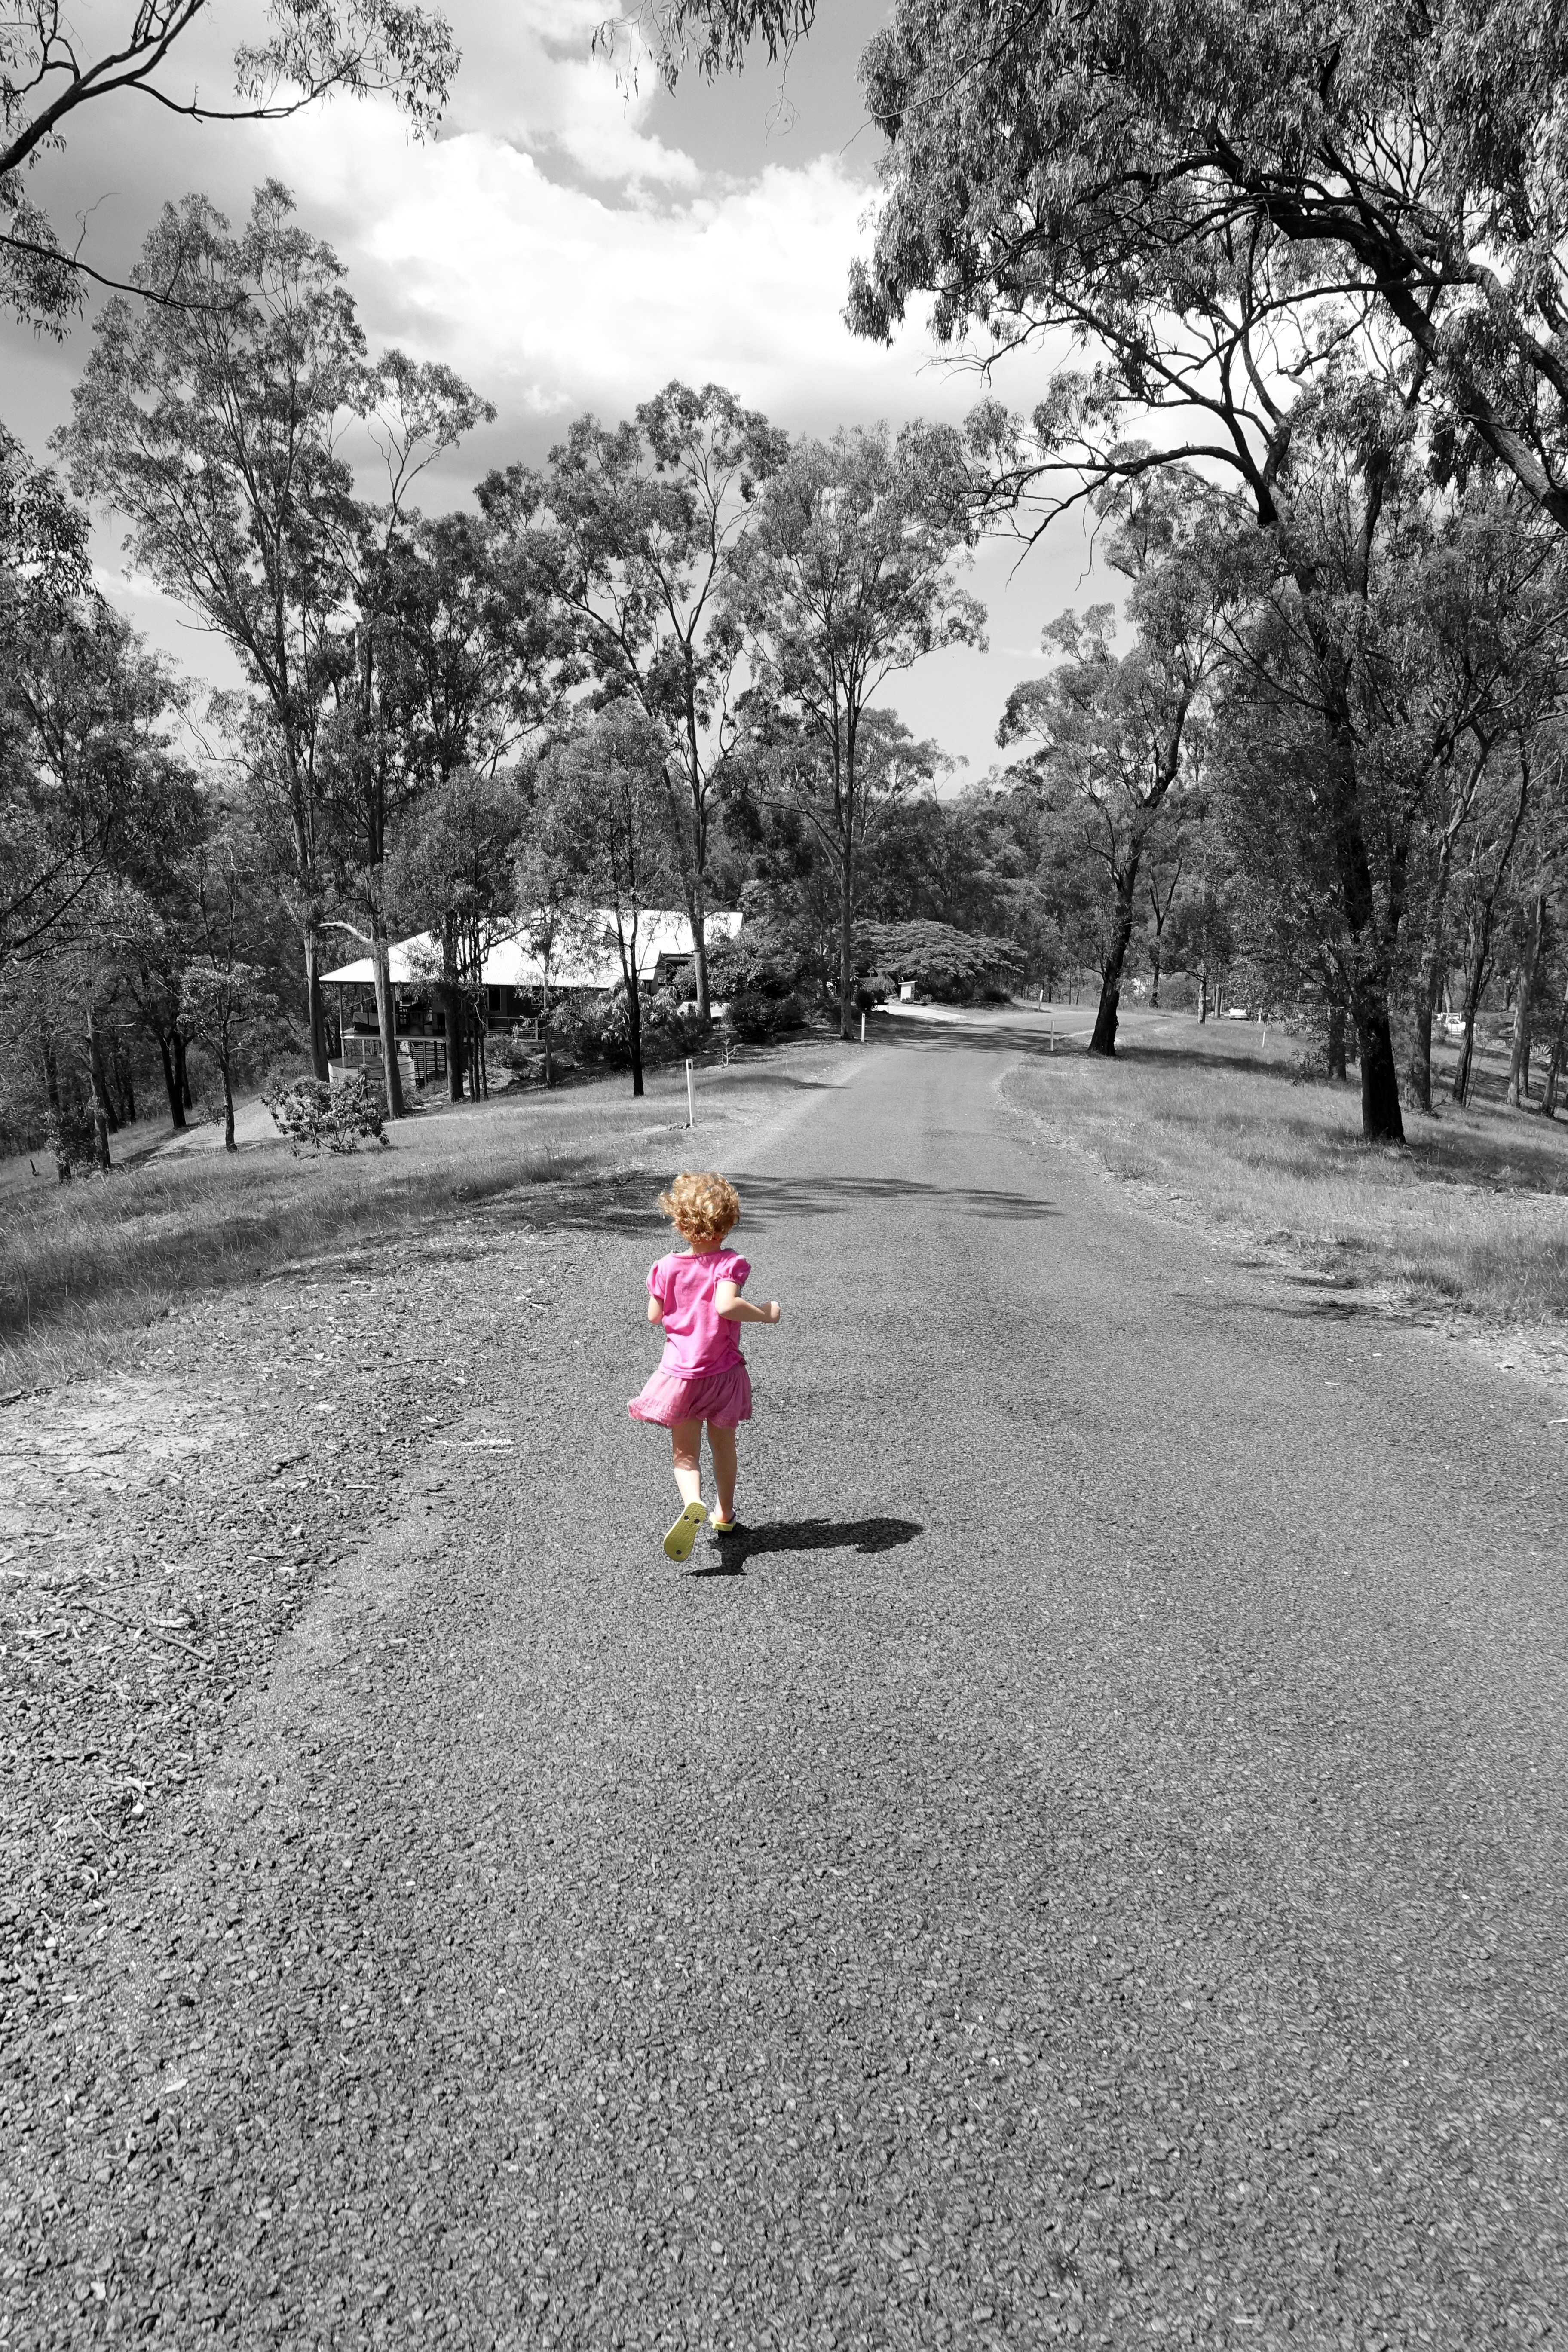
path, walking, spring, direction, journey, child, monochrome, season, road to success